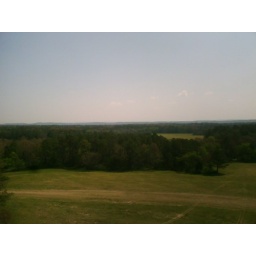
View from on top of Wilder tower to field below